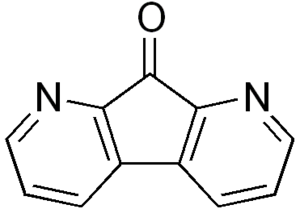
La 1,8-diazafluorén-9-one aussi connue comme la DFO, est un composé chimique utilisé pour trouver des empreintes digitales sur des surfaces poreuses. La DFO réagit avec les acides aminés présents dans les empreintes digitales et forme des dérivés hautement fluorescents qui, excités par une lumière à ~ 470 nm, ré-émettent à ~570 nm. Ainsi la DFO fait luire les empreintes digitales quand elles sont éclairées avec une lumière bleu-vert.